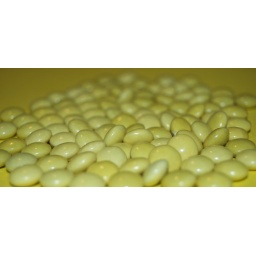
100 Yellow Mini Smarties! Turns out there were exactly 100 yellow ones in a bag full of treat size boxes.